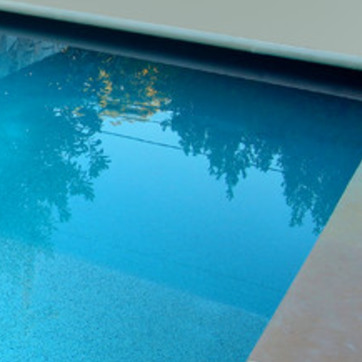
Material: water